Question: Please indicate a possible affordance area of the chair that can be used for sitting on
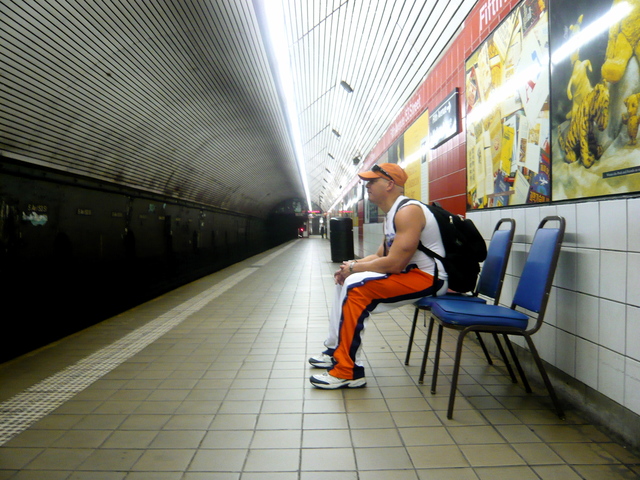
Answer: [438.5, 300, 528.5, 323]